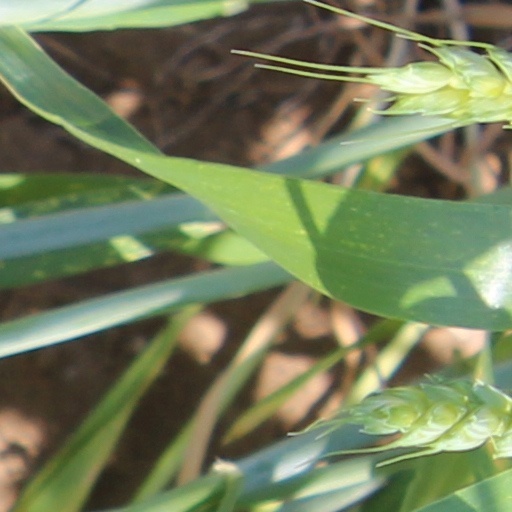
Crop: wheat